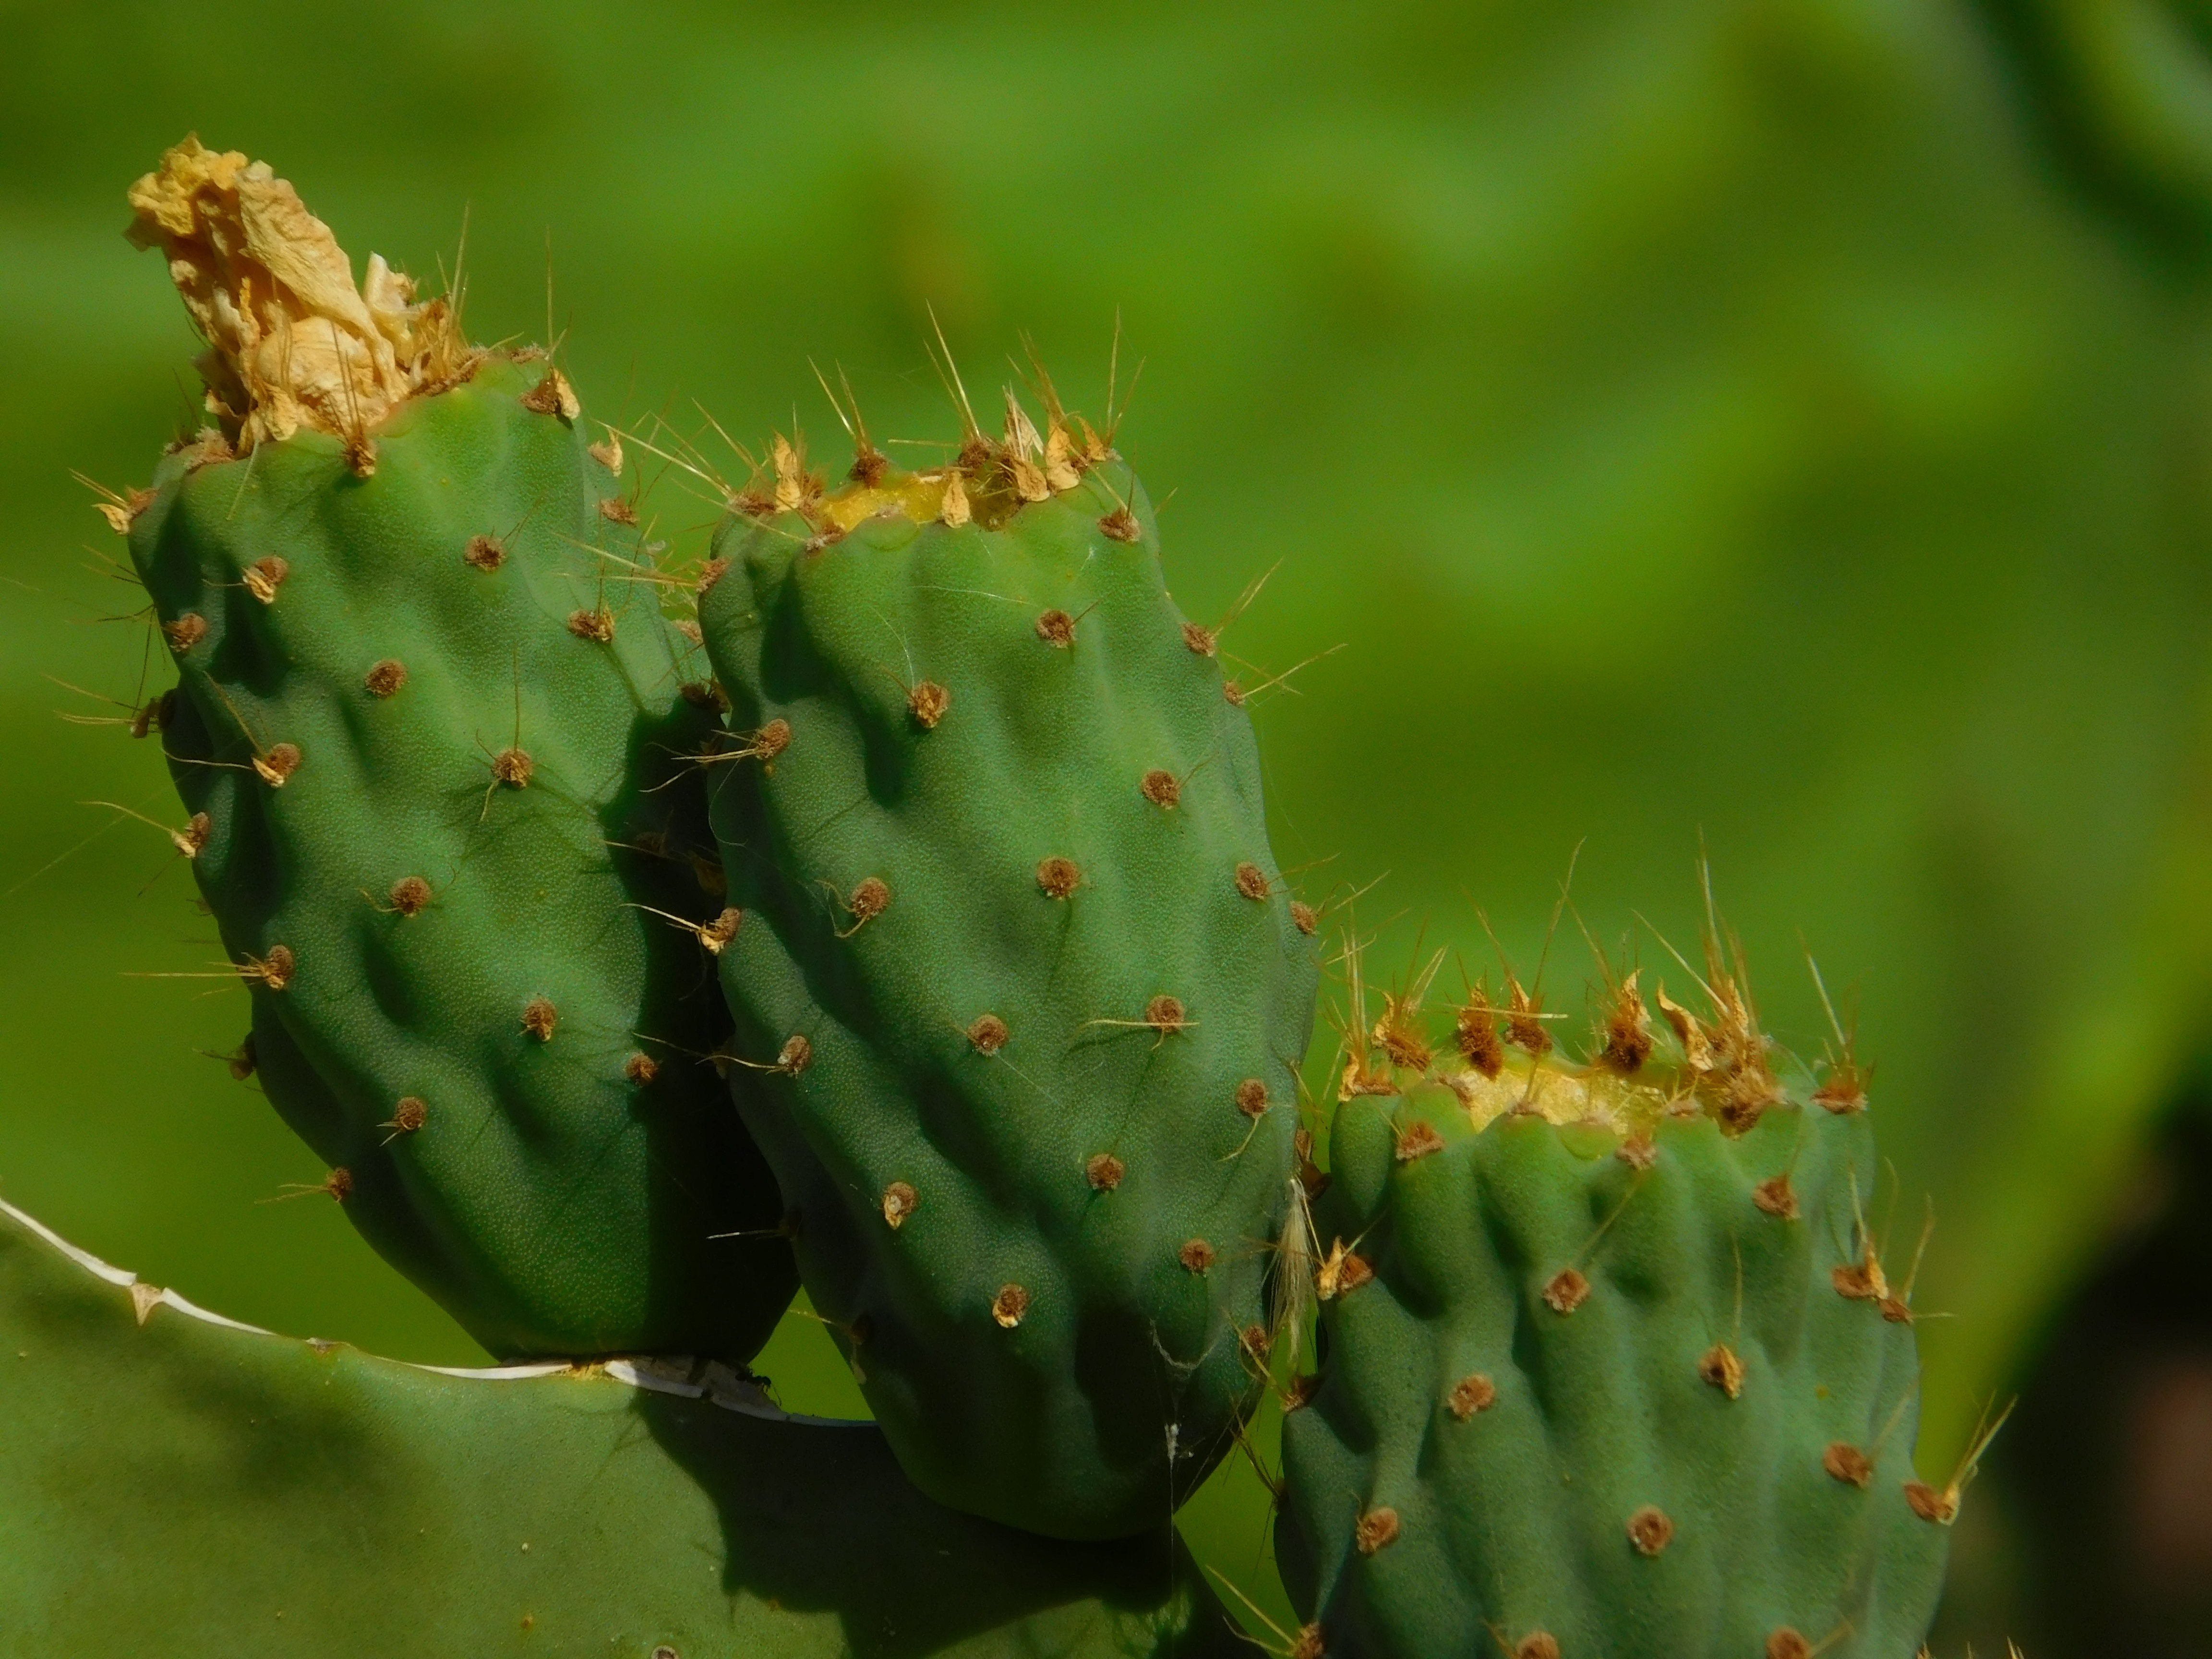
cactus, plant, flower, food, green, produce, botany, flora, fauna, colors, gran canaria, macro photography, canary, flowering plant, prickly pear, cactus flowers, plant stem, land plant, thorns spines and prickles, hedgehog cactus, nopal, barbary fig, eastern prickly pear